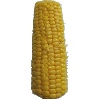
Label: corn